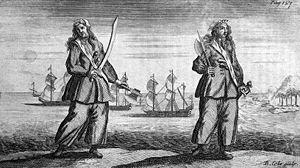
Bien que la piraterie soit essentiellement une pratique masculine, il a existé des femmes pirates. Le rôle des femmes en piraterie ne s’est ainsi pas toujours limité au « repos du guerrier », mais elles ont, comme la plupart des femmes criminelles, subi des discriminations de genre, tant dans la pratique de la piraterie que dans la répression de celle-ci.